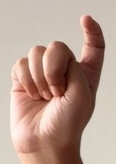
ASL sign: X